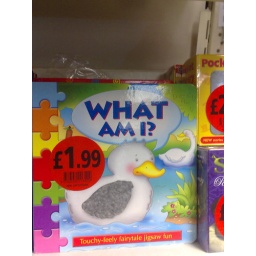
I saw this duck having an existential crisis in the Scotmid down the road from me. It made me happy.